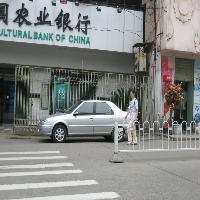
Weather: cloudy or overcast